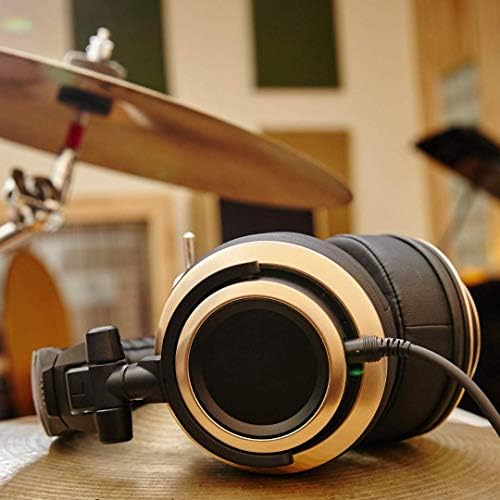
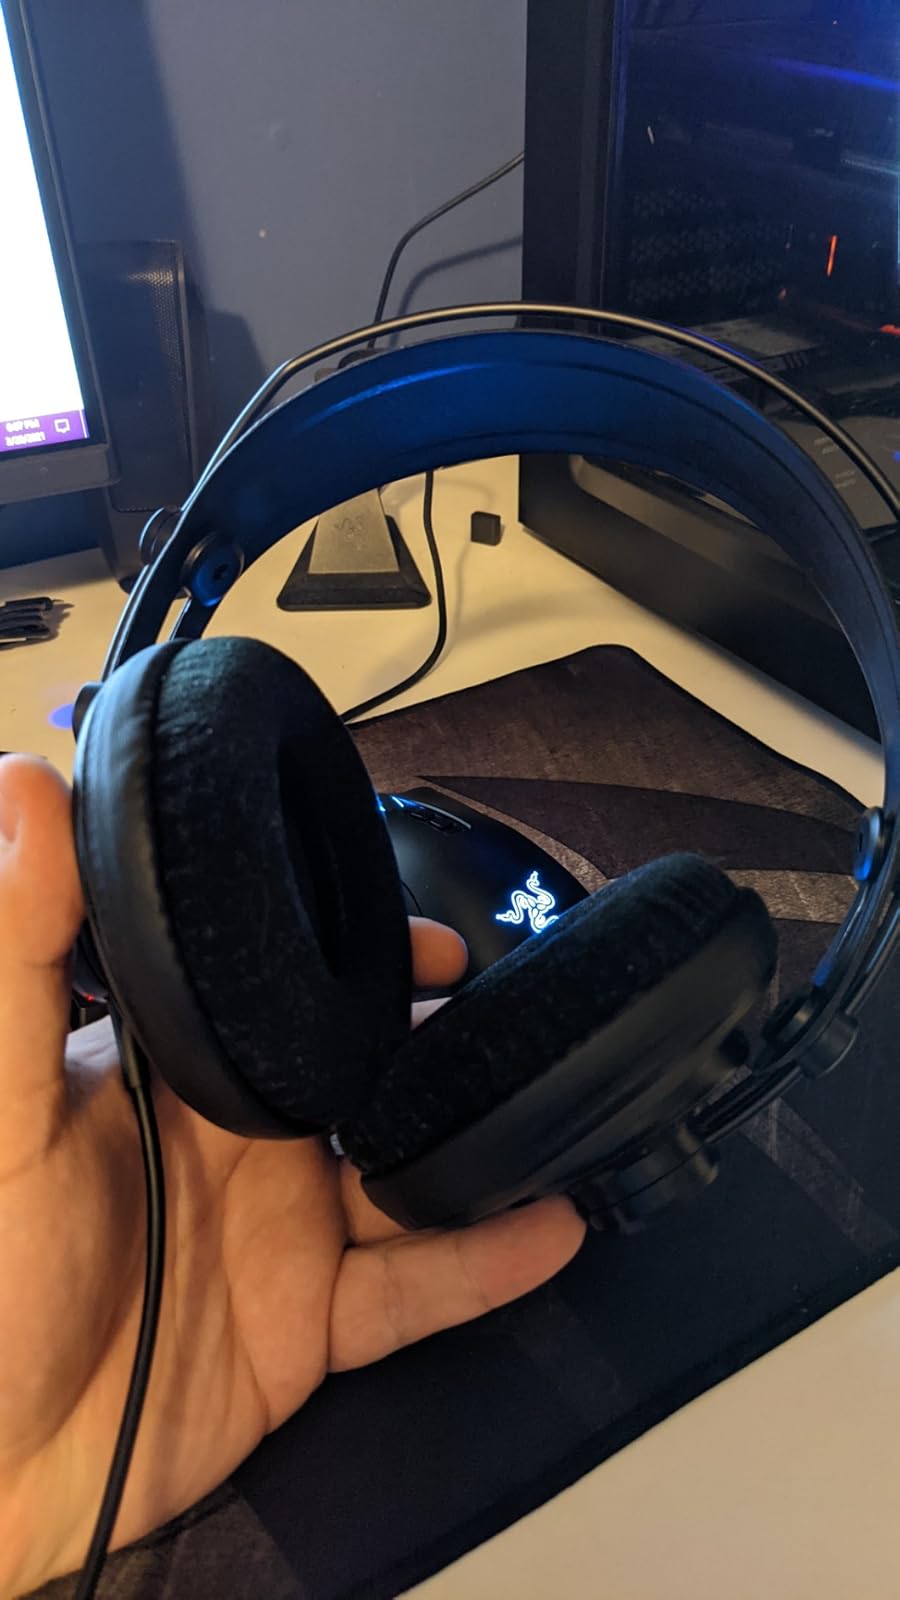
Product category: headphones
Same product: no